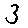
Label: 3